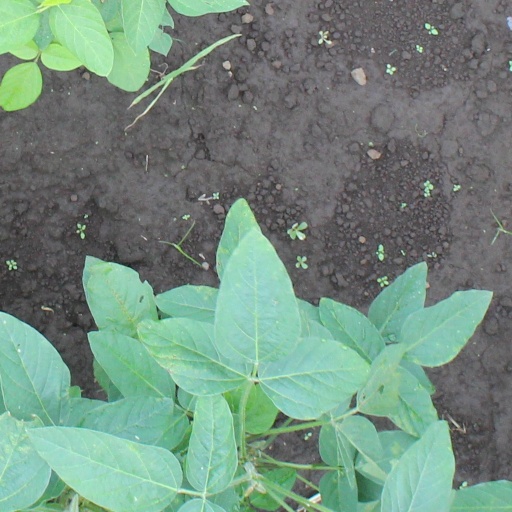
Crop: soybean